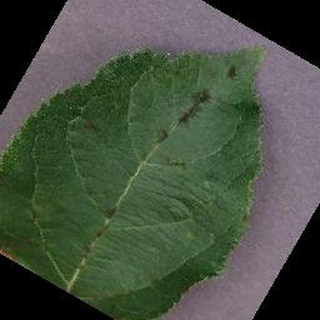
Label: apple_apple_scab